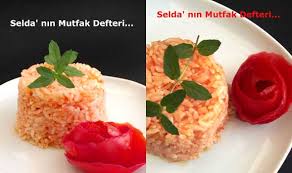
Yemek: pirinc_pilavi